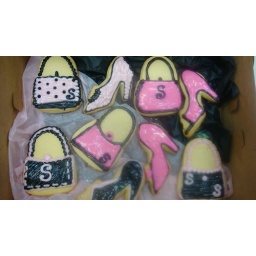
Pink and white shoe and black, pink and white purse shaped sugar cookies from The Sugar Me Bakery in Orange, California